1559–1562 French political crisis

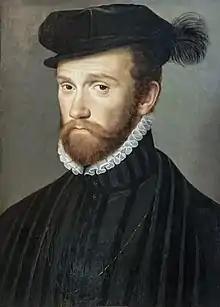
Senior lieutenant-general in Bretagne, the victome de Martigues

Requests were dispatched from the court asking for the presence of Navarre and Condé. It was hoped that the increasingly rebellious actions of the princes could be contained from spreading if they were kept close to the crown. In June and July the princes met with the elder Maligny brother who had been involved in the conspiracy of Amboise. At this time Navarre hinted to Catherine that there was a risk of civil war if the crown did not support him in his efforts to gain his kingdom back from Felipe II.